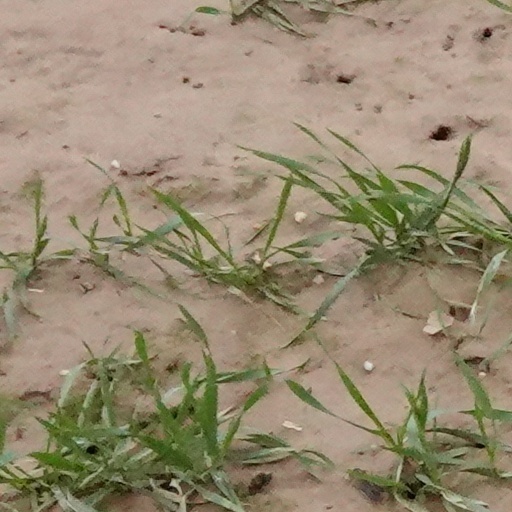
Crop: wheat